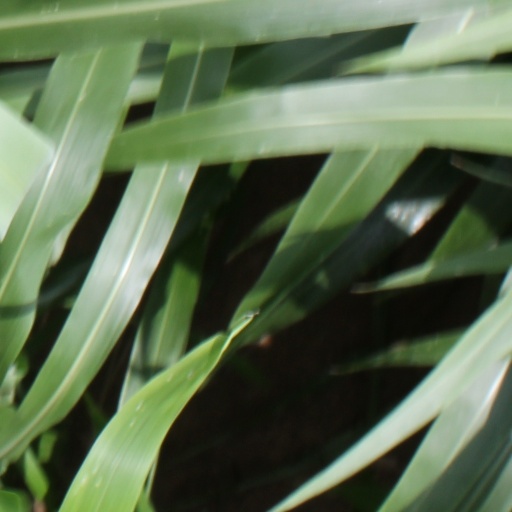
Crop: sorghum